Fern Hollow Bridge

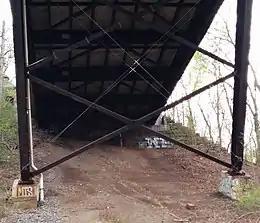
Bridge pier in 2015. The lower left-hand leg of the lowest X-brace was later found detached in 2018; the tensioned cables have been installed.

In December 2018, Greg Kochanski, a software engineer who frequently walked beneath the bridge, tweeted a photo he took at the base of the bridge. He expressed concern to the city that one of the original X-shaped cross braces on a bridge pier had corroded and severed where the pier met the ravine. He had privately observed the bridge supports were "well rusted, which he presumed was because of a drainage problem where melting ice and snow with salt from maintenance was draining down onto the beams". Kochanski observed in his tweet that tensioned cables already had been installed to replace the function of the cross-bracing. The city's 3-1-1 system opened a tracking ticket three days later; a few weeks after the ticket was opened, it was closed and the corroded cross brace was removed. Kochanski's tweet went viral following the bridge's collapse.